Visa (drag queen)

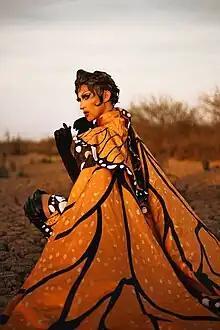
Visa in 2023

Visa is the stage name of Edi David Roque García, a Mexican drag queen known for competing on the first season of "Toma mi dinerita" and on the third season of "Drag Race España".